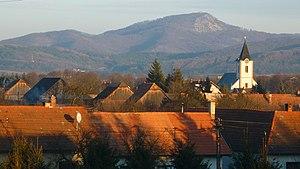
Lovča est un village de Slovaquie situé dans la région de Banská Bystrica.